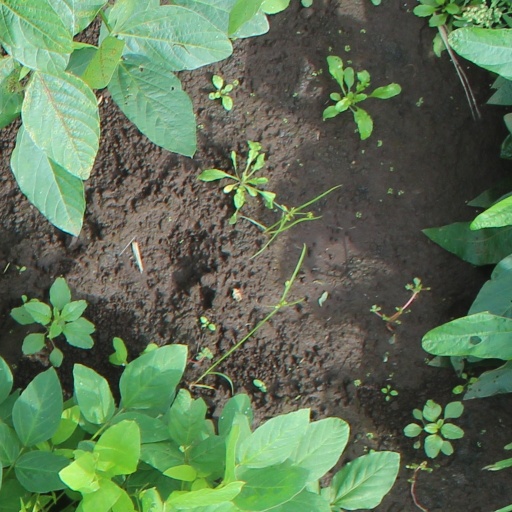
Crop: soybean